Farewell Discourse

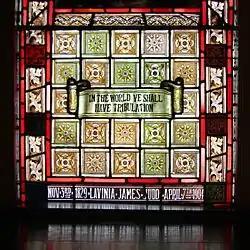
Stained glass window with a quote from the Farewell Discourse: "In the world ye shall have tribulation."

This part is a meditation on Jesus as the source of life for the community and builds on the pattern of discipleship in the gospels.